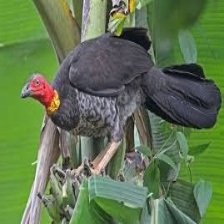
Species: BUSH TURKEY
Scientific name: ALECTURA LATHAMI